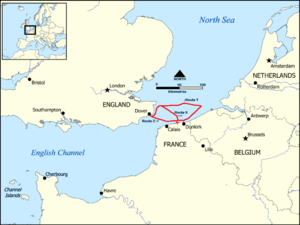
L'évacuation de Dunkerque, communément appelé le miracle de Dunkerque, ou sous le nom de code opération Dynamo par les Britanniques, est un épisode de la Seconde Guerre mondiale, consistant en l'évacuation des soldats alliés des plages et du port de Dunkerque, en France, entre le 26 mai et les premières heures du 3 juin 1940, après que ces troupes britanniques, françaises et belges ont été coupées de leurs arrières par l'armée allemande pendant la bataille de Dunkerque.